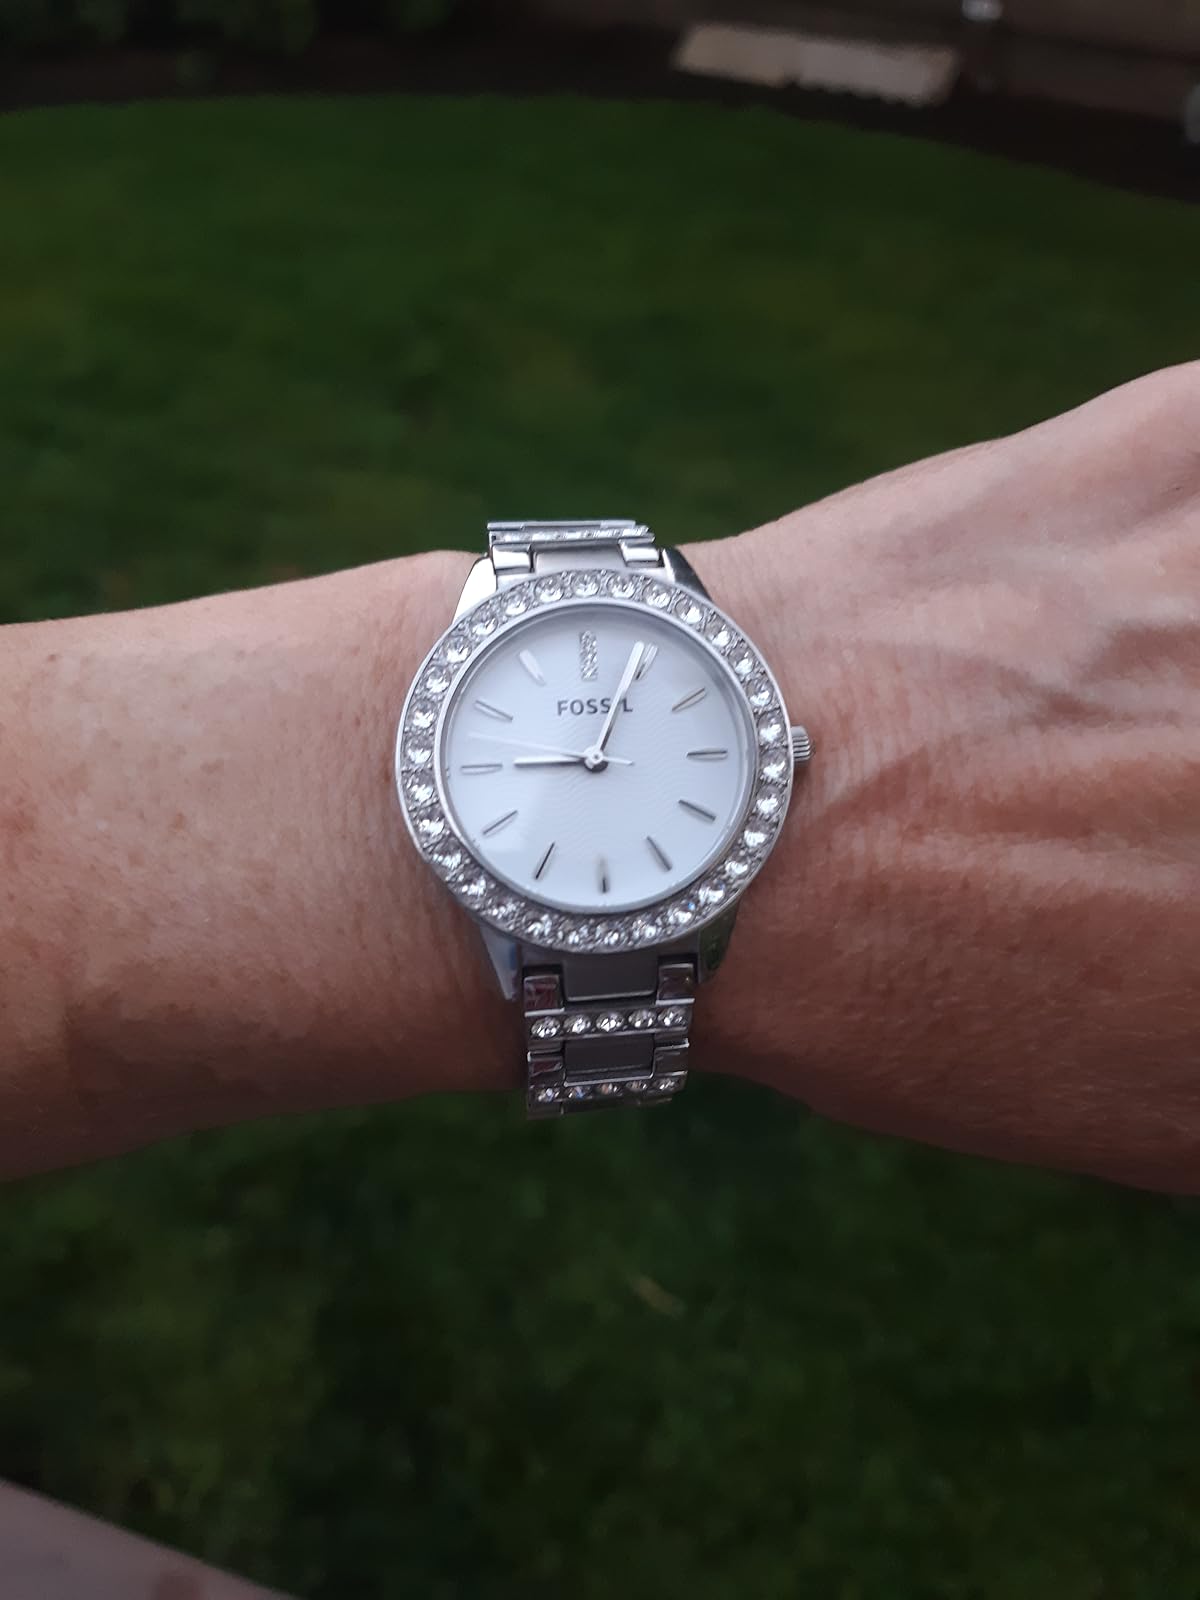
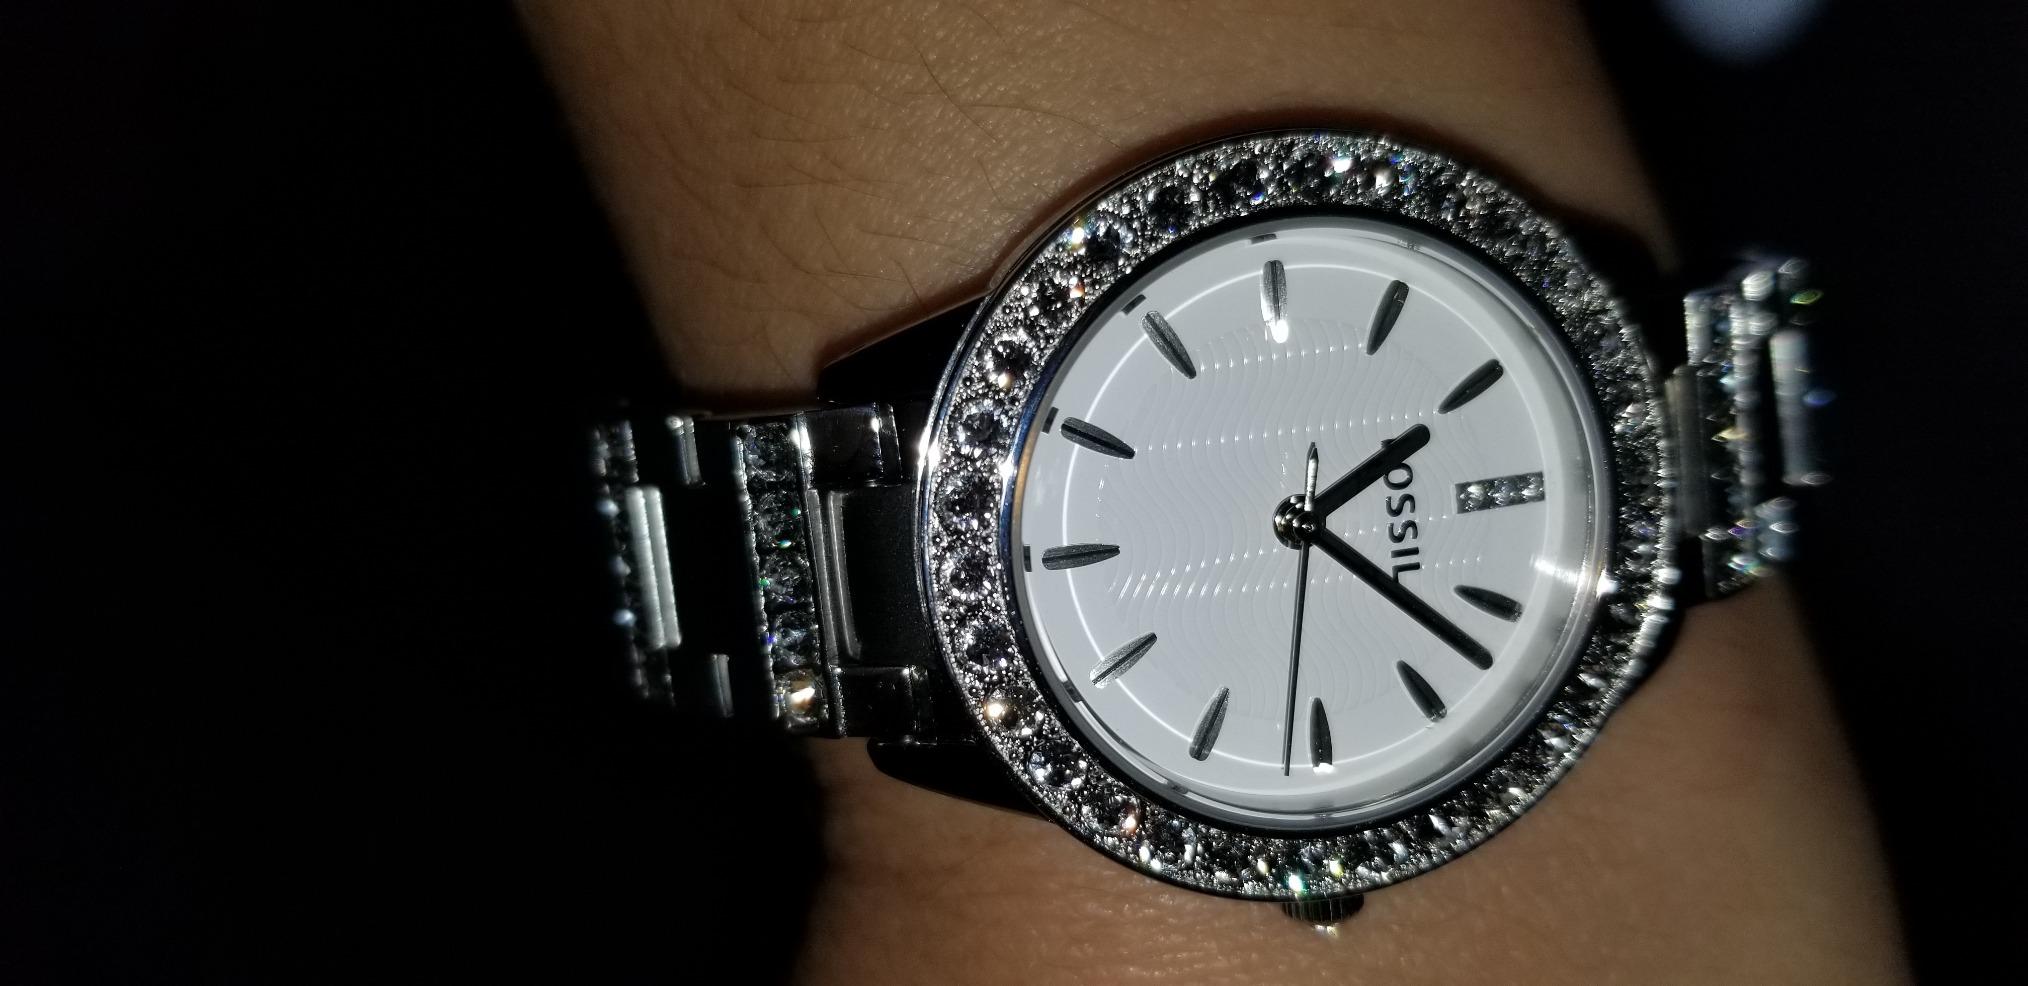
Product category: accessories_watch
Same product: yes